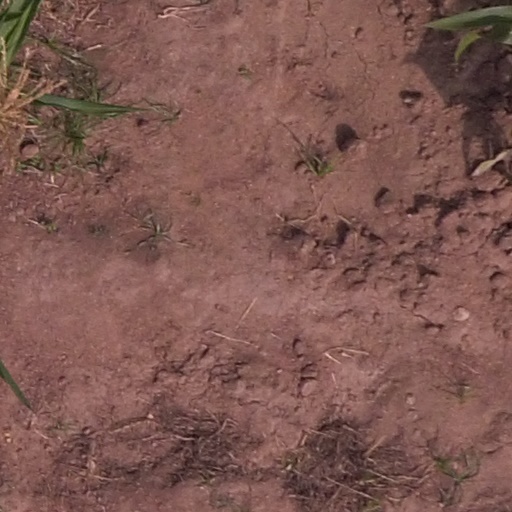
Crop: maize; corn